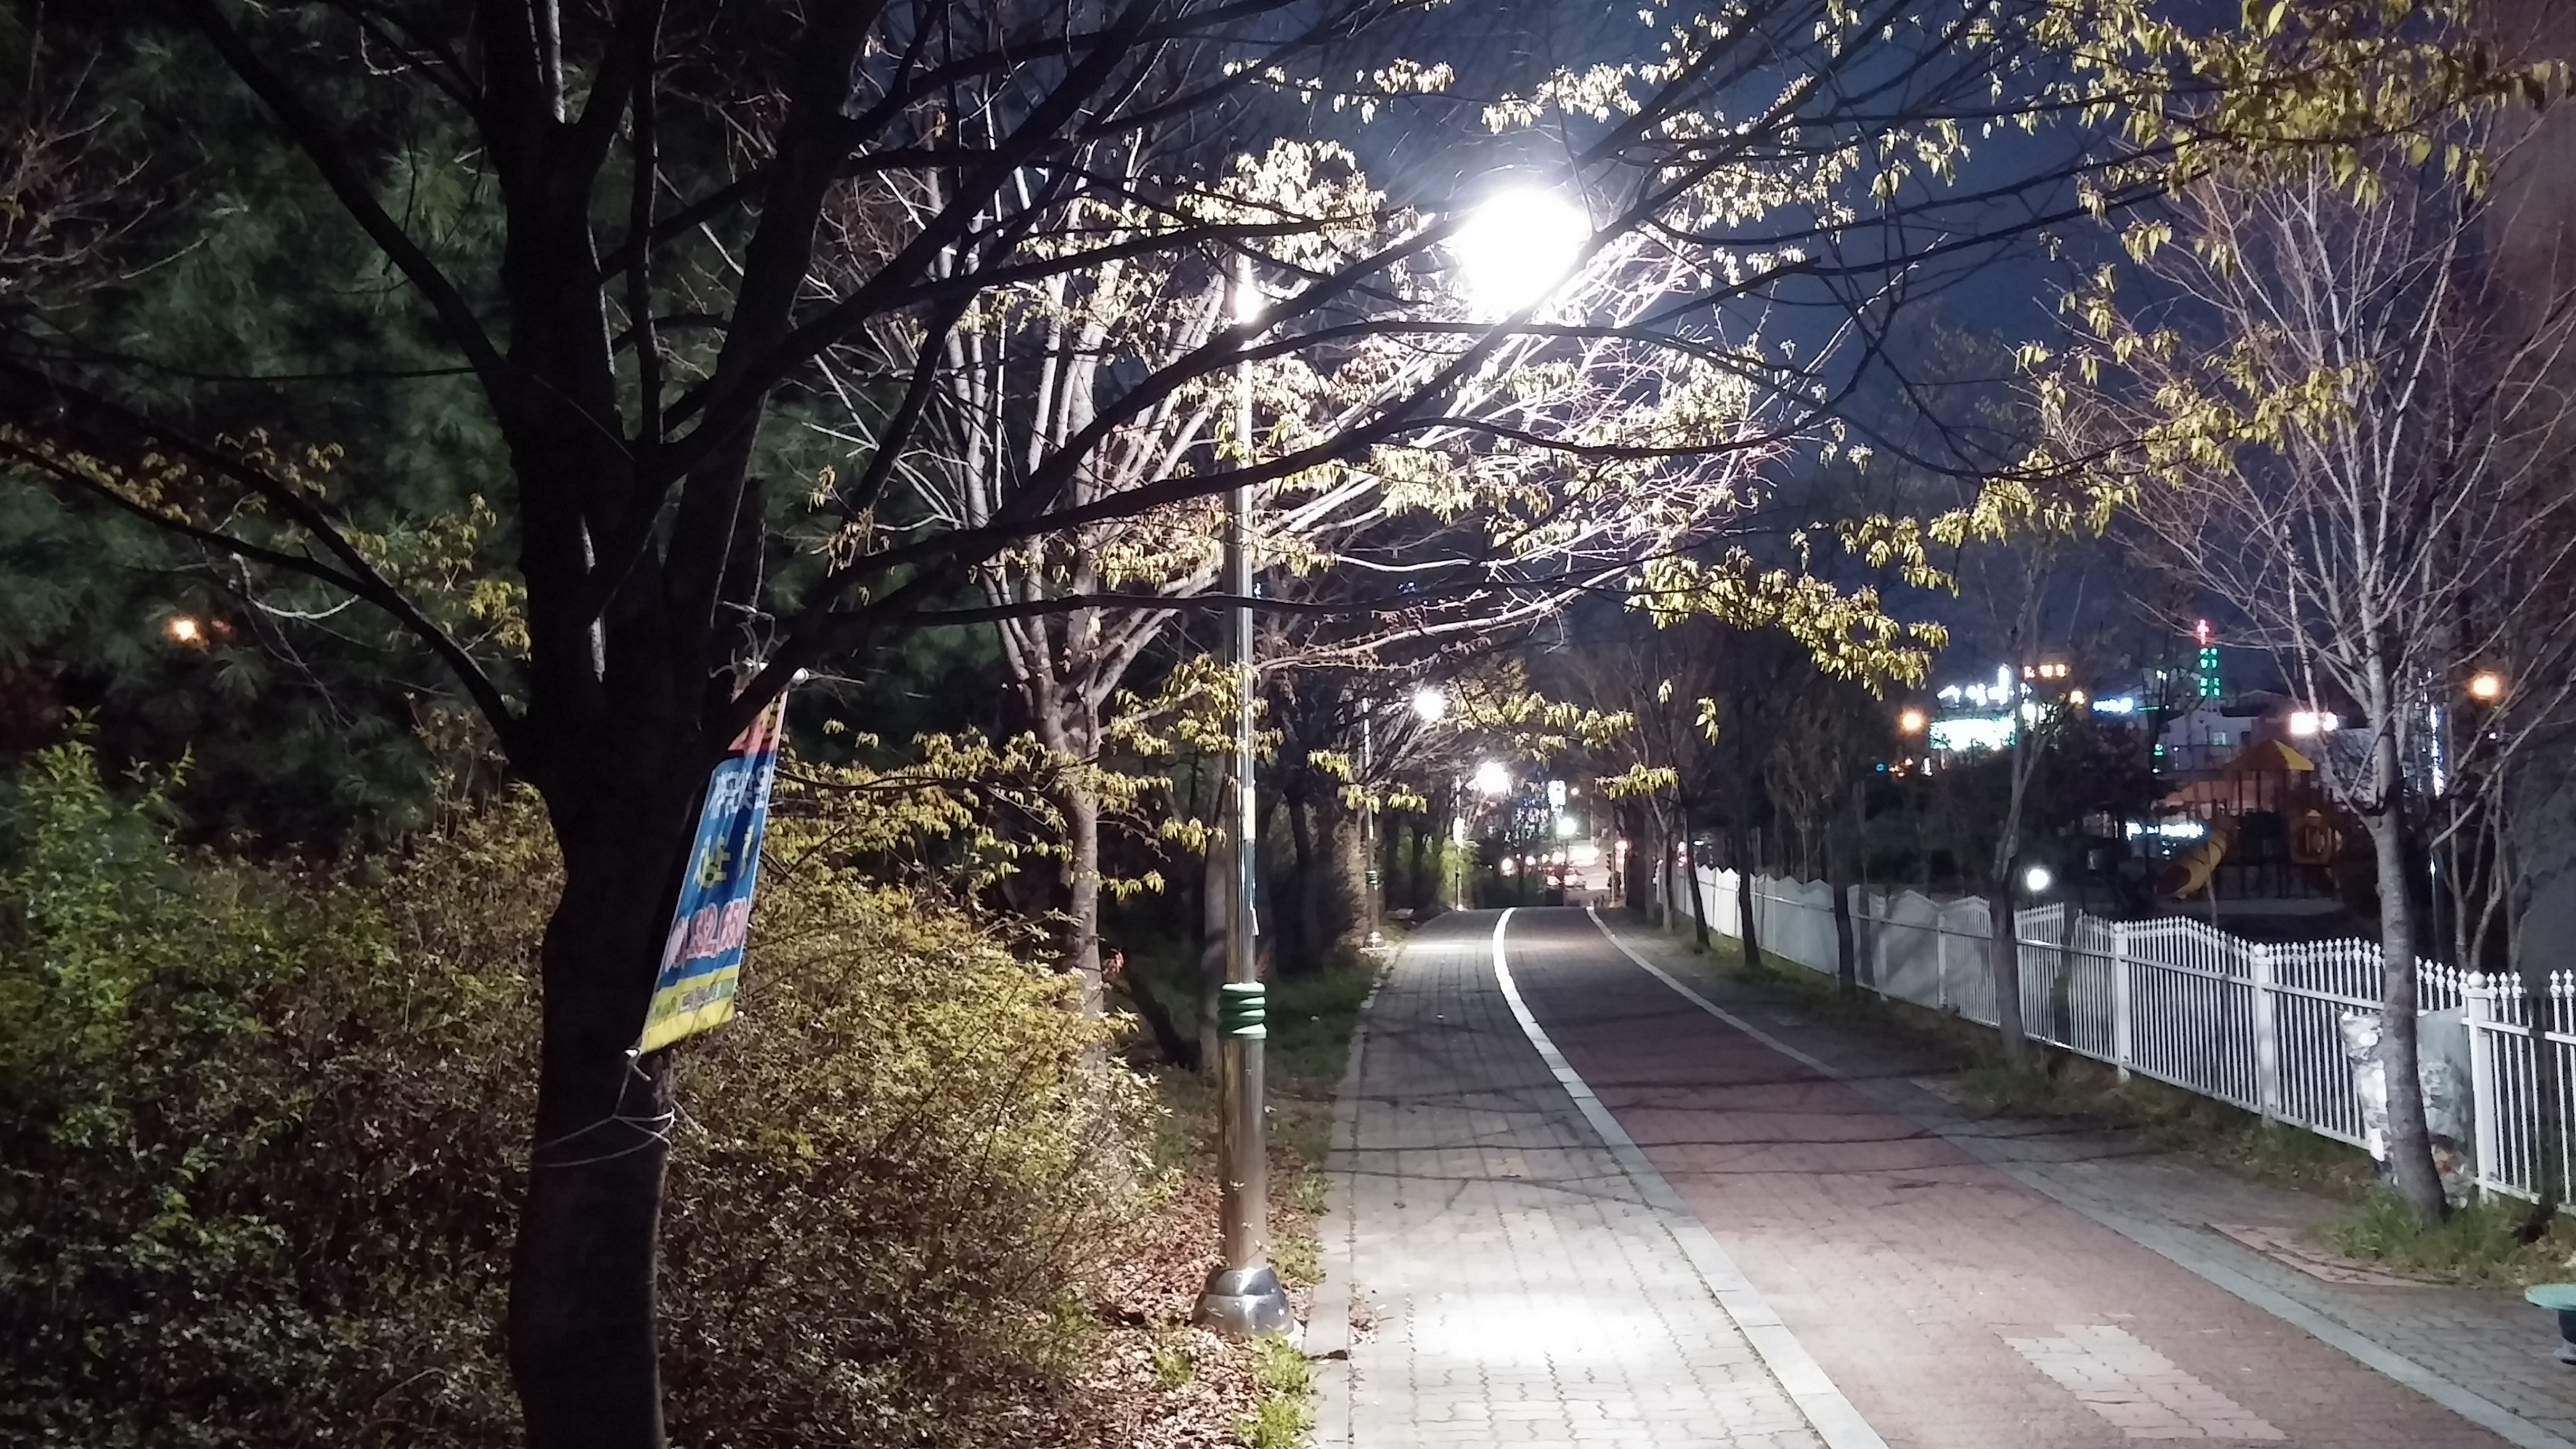
tree, plant, street, night, sunlight, flower, village, walk, spring, autumn, season, woody plant